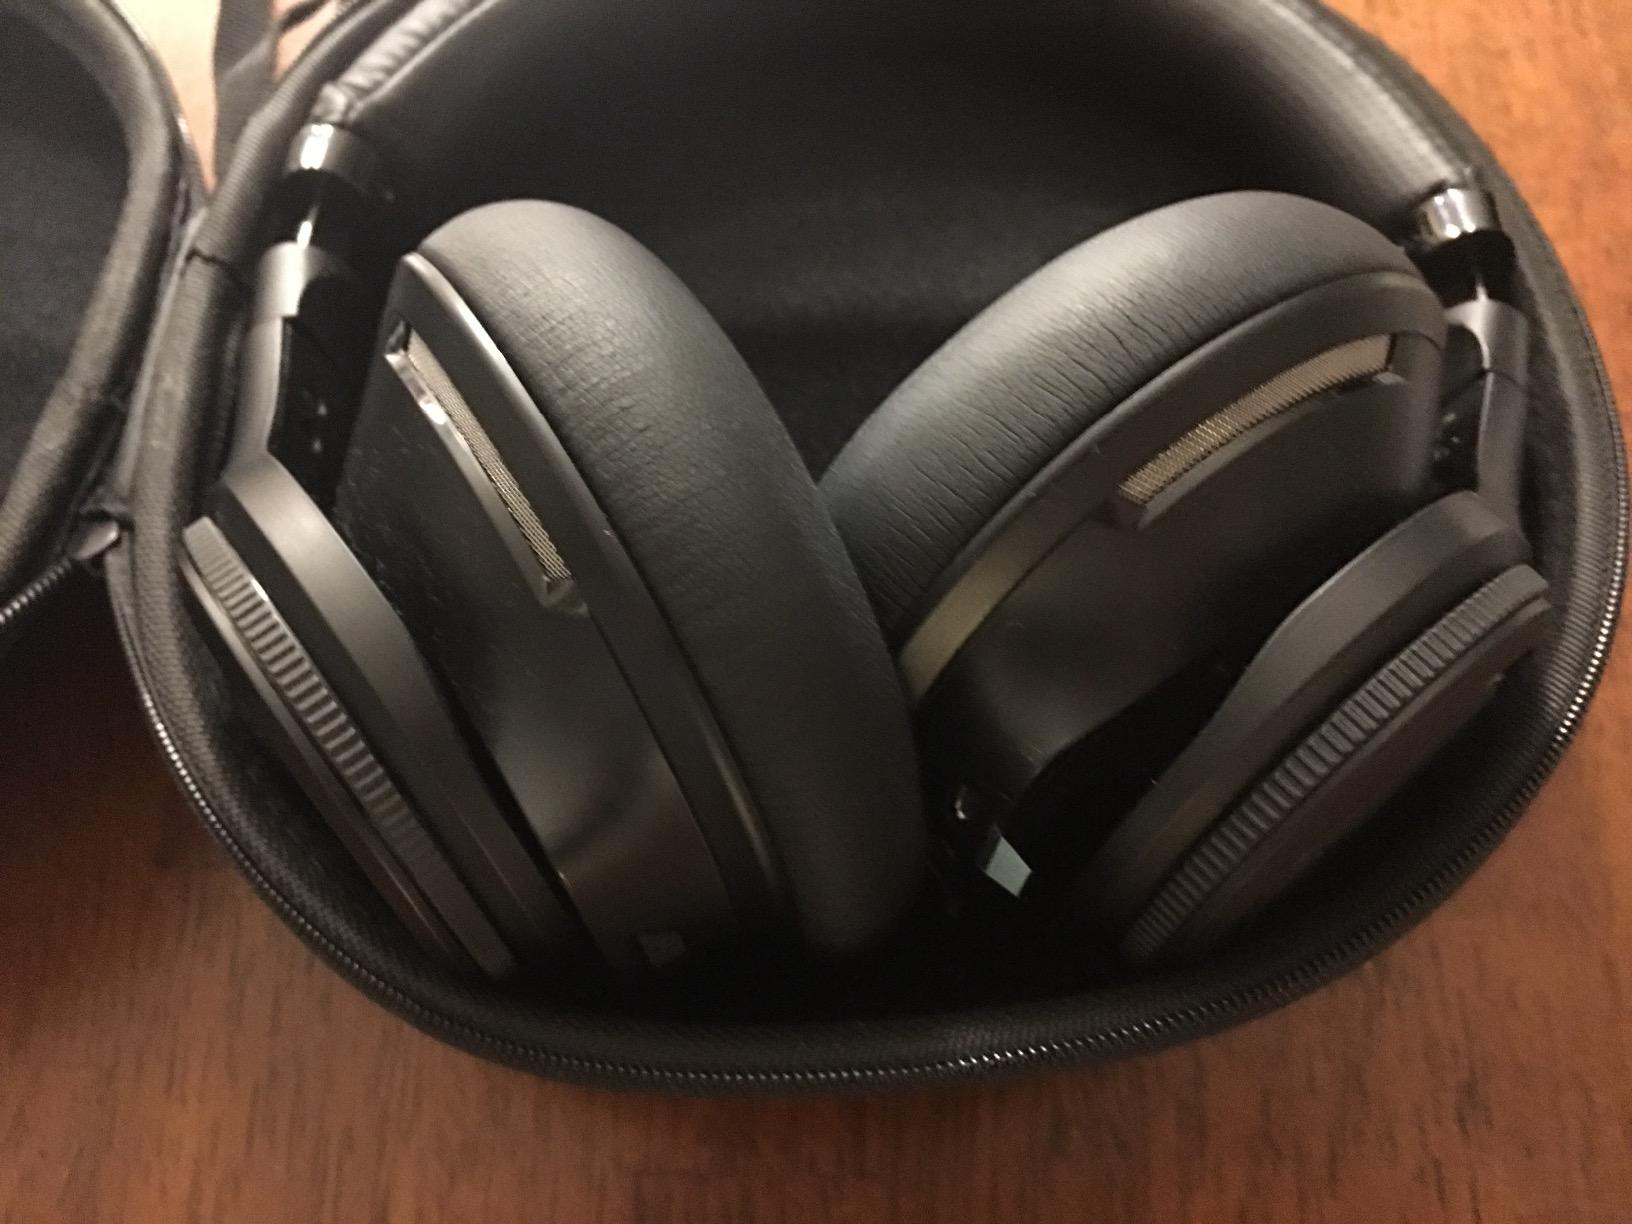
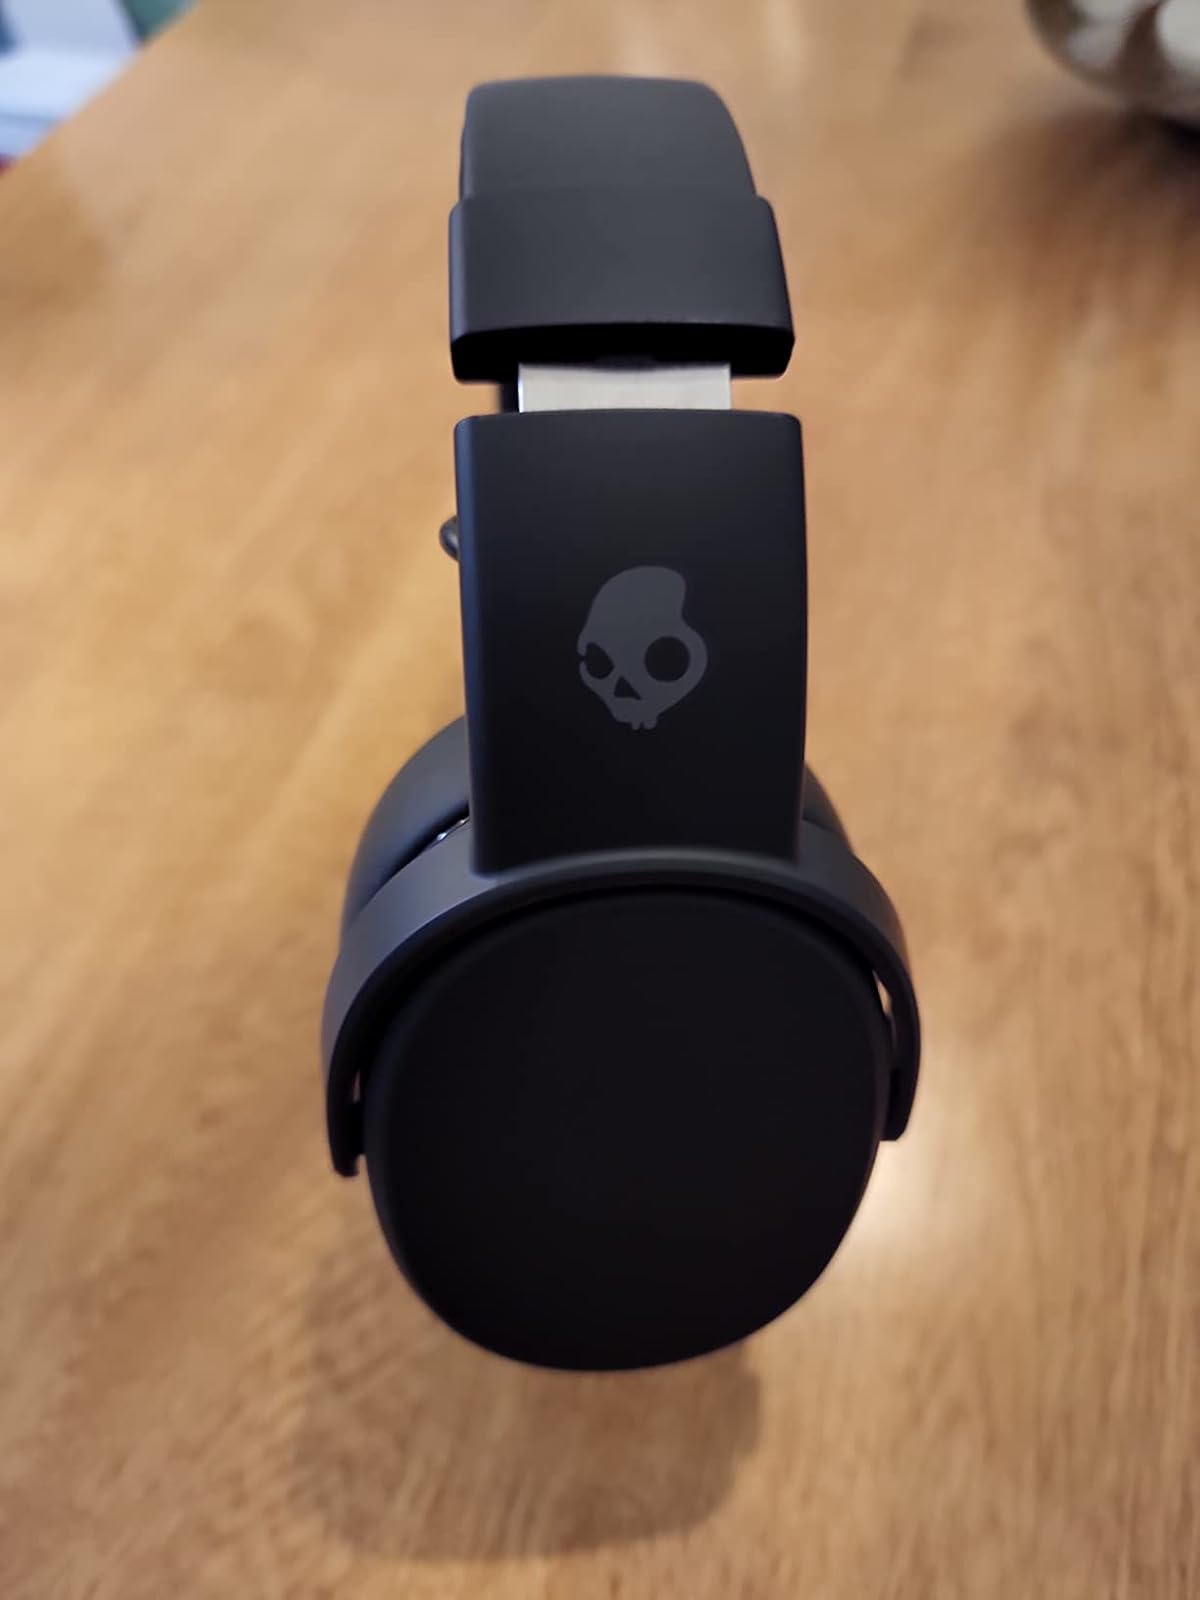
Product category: headphones
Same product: no